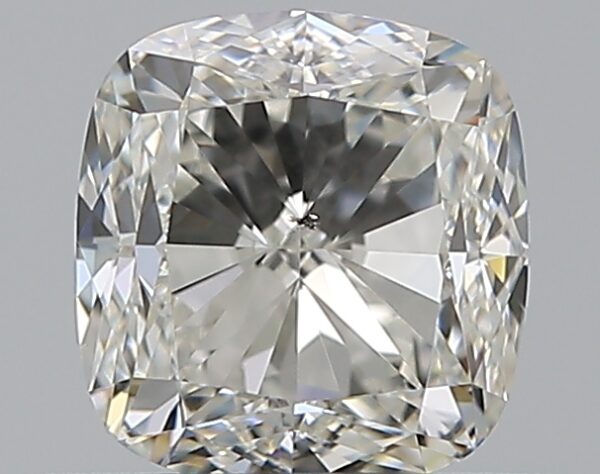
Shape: cushion
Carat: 0.7
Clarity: SI1
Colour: H
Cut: EX
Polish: EX
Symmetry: VG
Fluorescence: N
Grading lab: GIA
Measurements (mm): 5.05 x 4.78 x 3.25